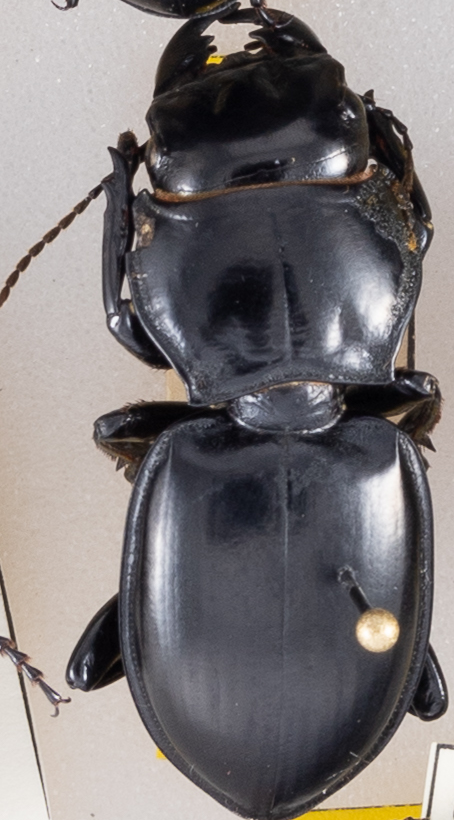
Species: Pasimachus californicus
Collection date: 2022-08-24
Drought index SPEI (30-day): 0.156
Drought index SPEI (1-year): -2.09
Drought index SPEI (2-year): -1.01